Hillsborough Stadium

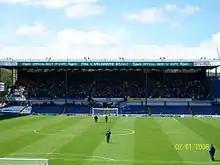
Hillsborough West Stand (Leppings Lane end)

The original west stand was built around 1900 and the current stand was built in 1961–65 with a capacity of 6,658 seated.